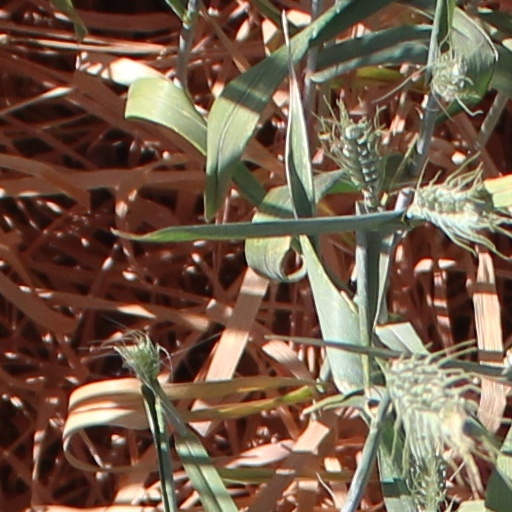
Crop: wheat